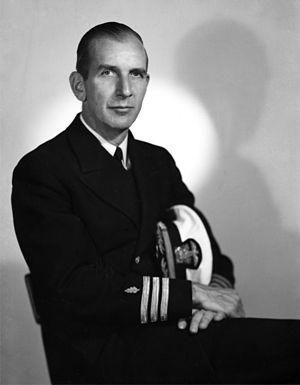
Richard Shope est un virologue américain.